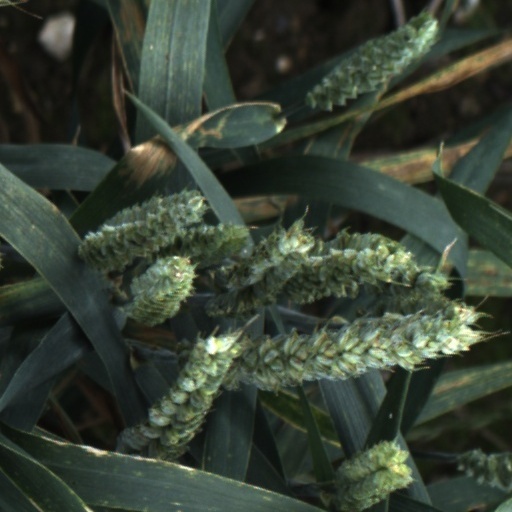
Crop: wheat